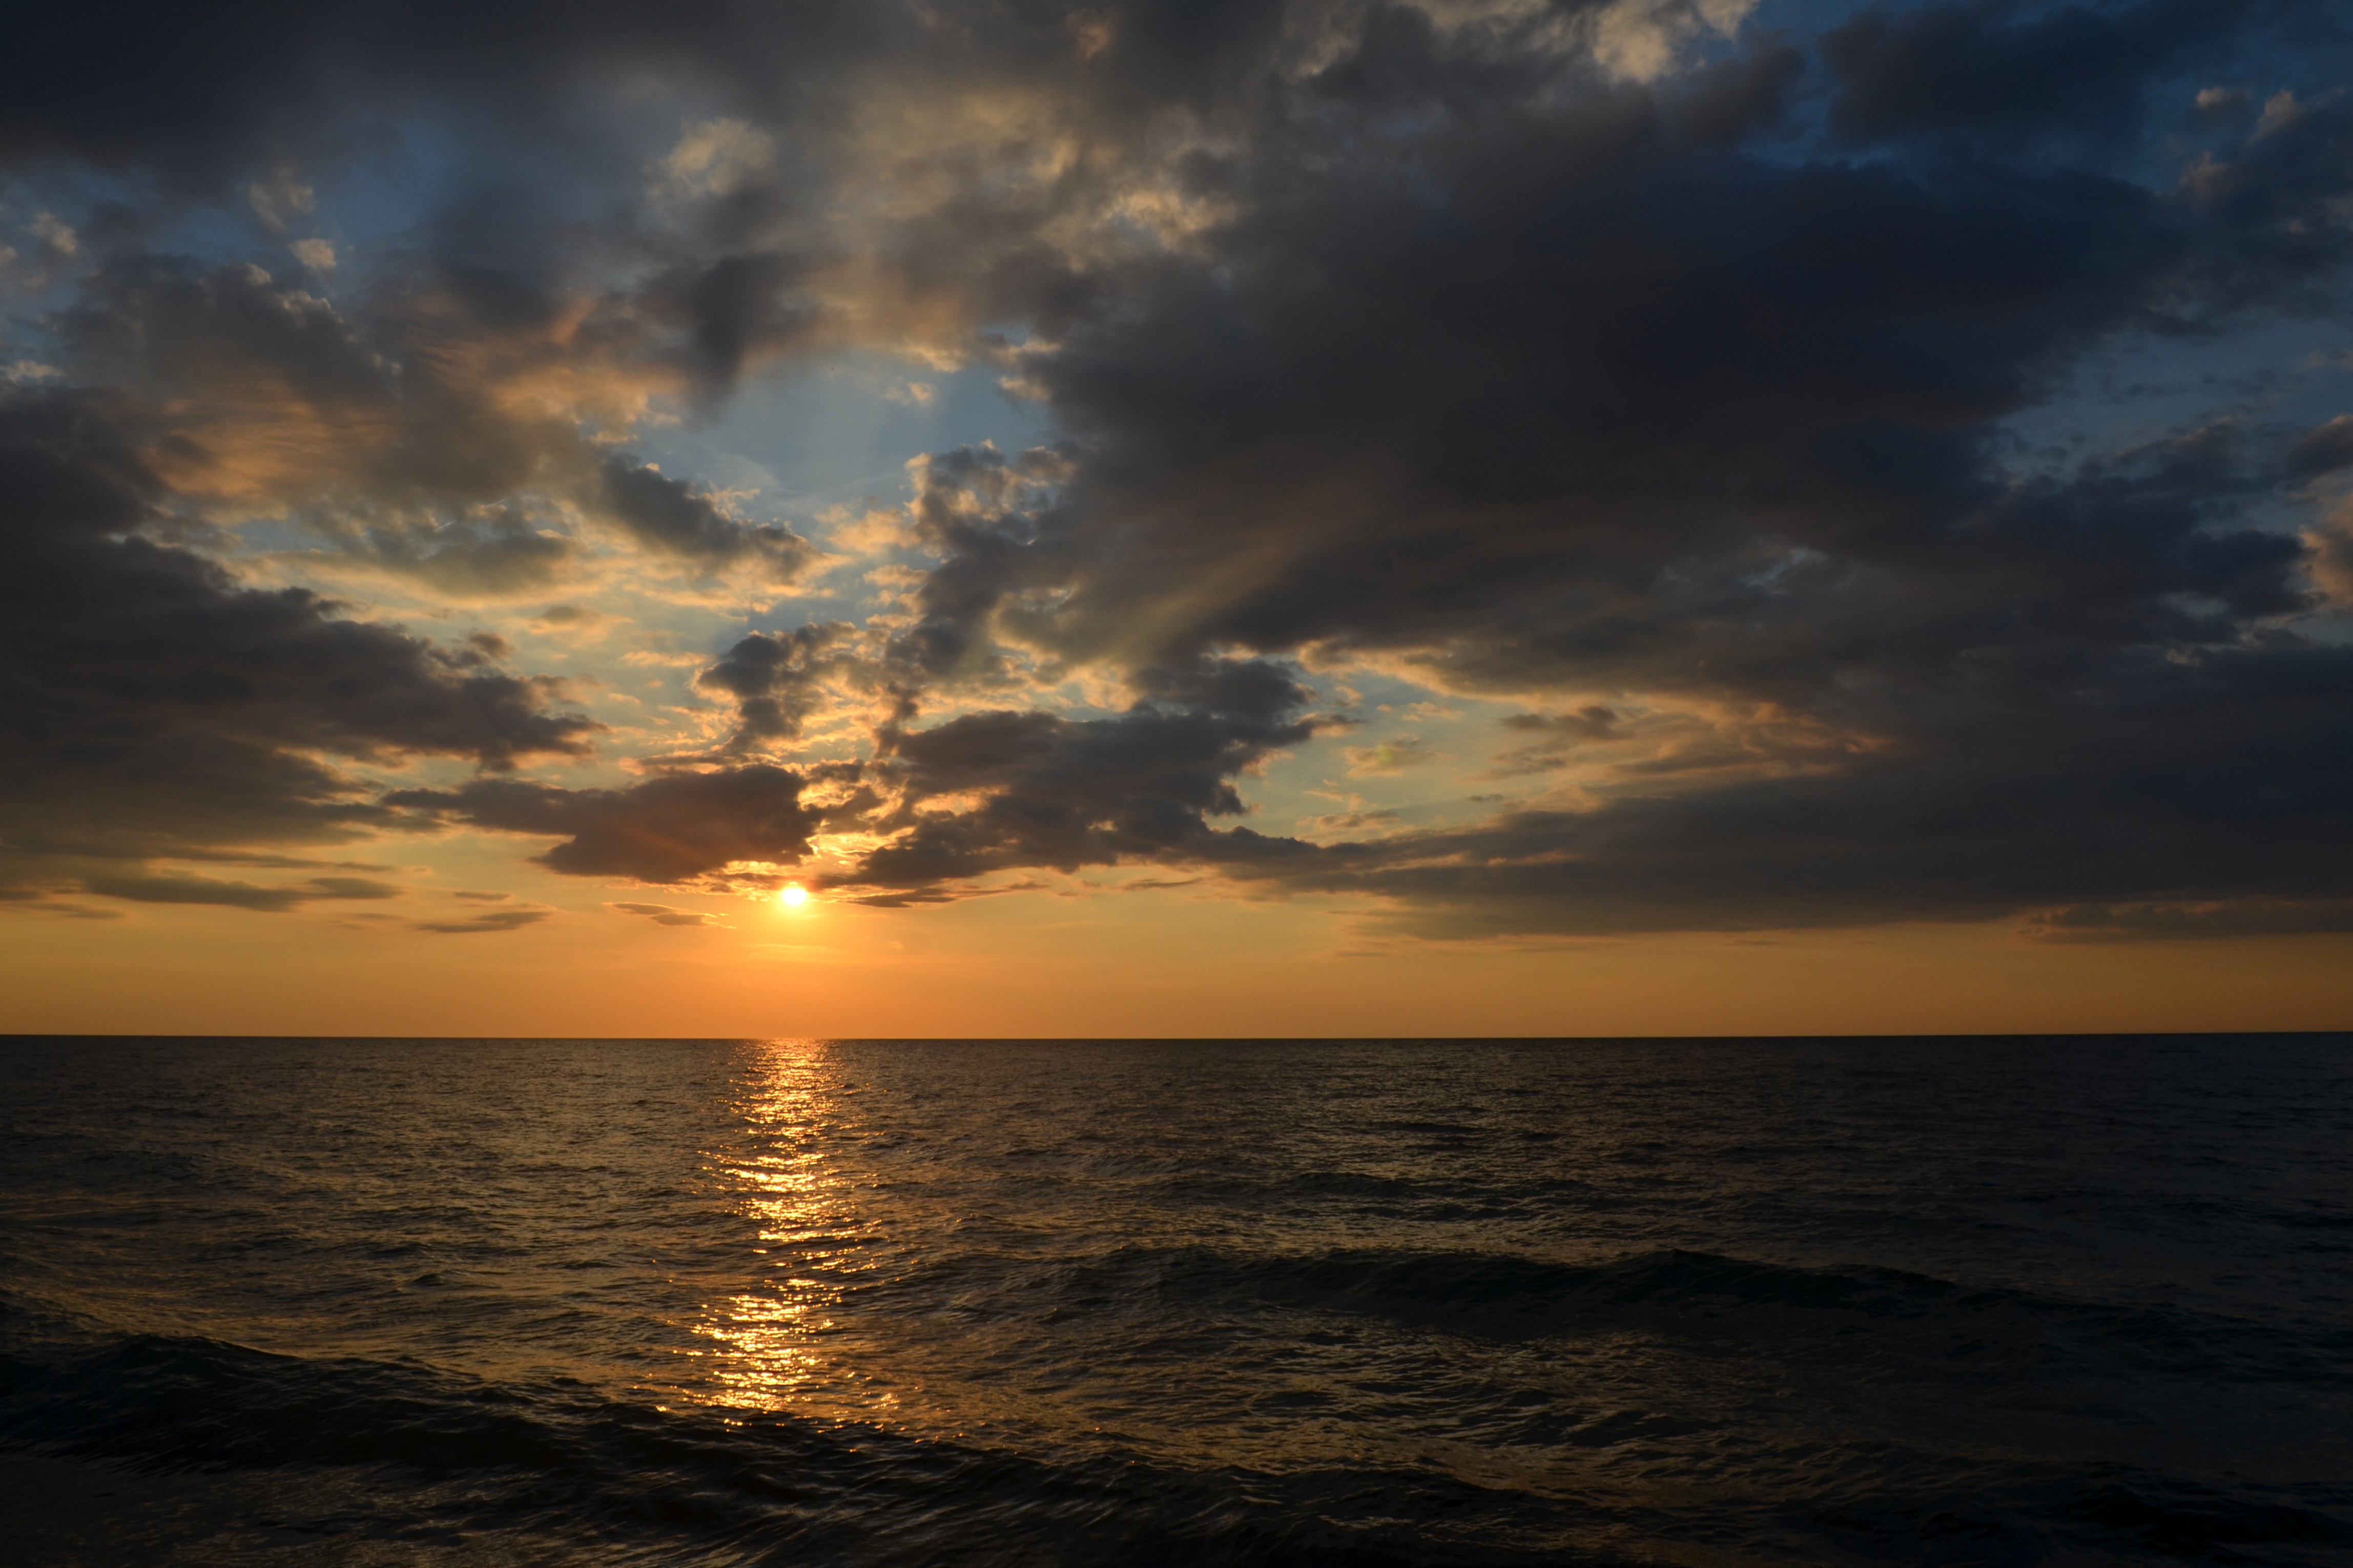
beach, sea, coast, water, ocean, horizon, cloud, sky, sun, sunrise, sunset, sunlight, morning, shore, wave, dawn, dusk, evening, twilight, farbenpracht, maritime, mood, abendstimmung, afterglow, evening sky, wind wave